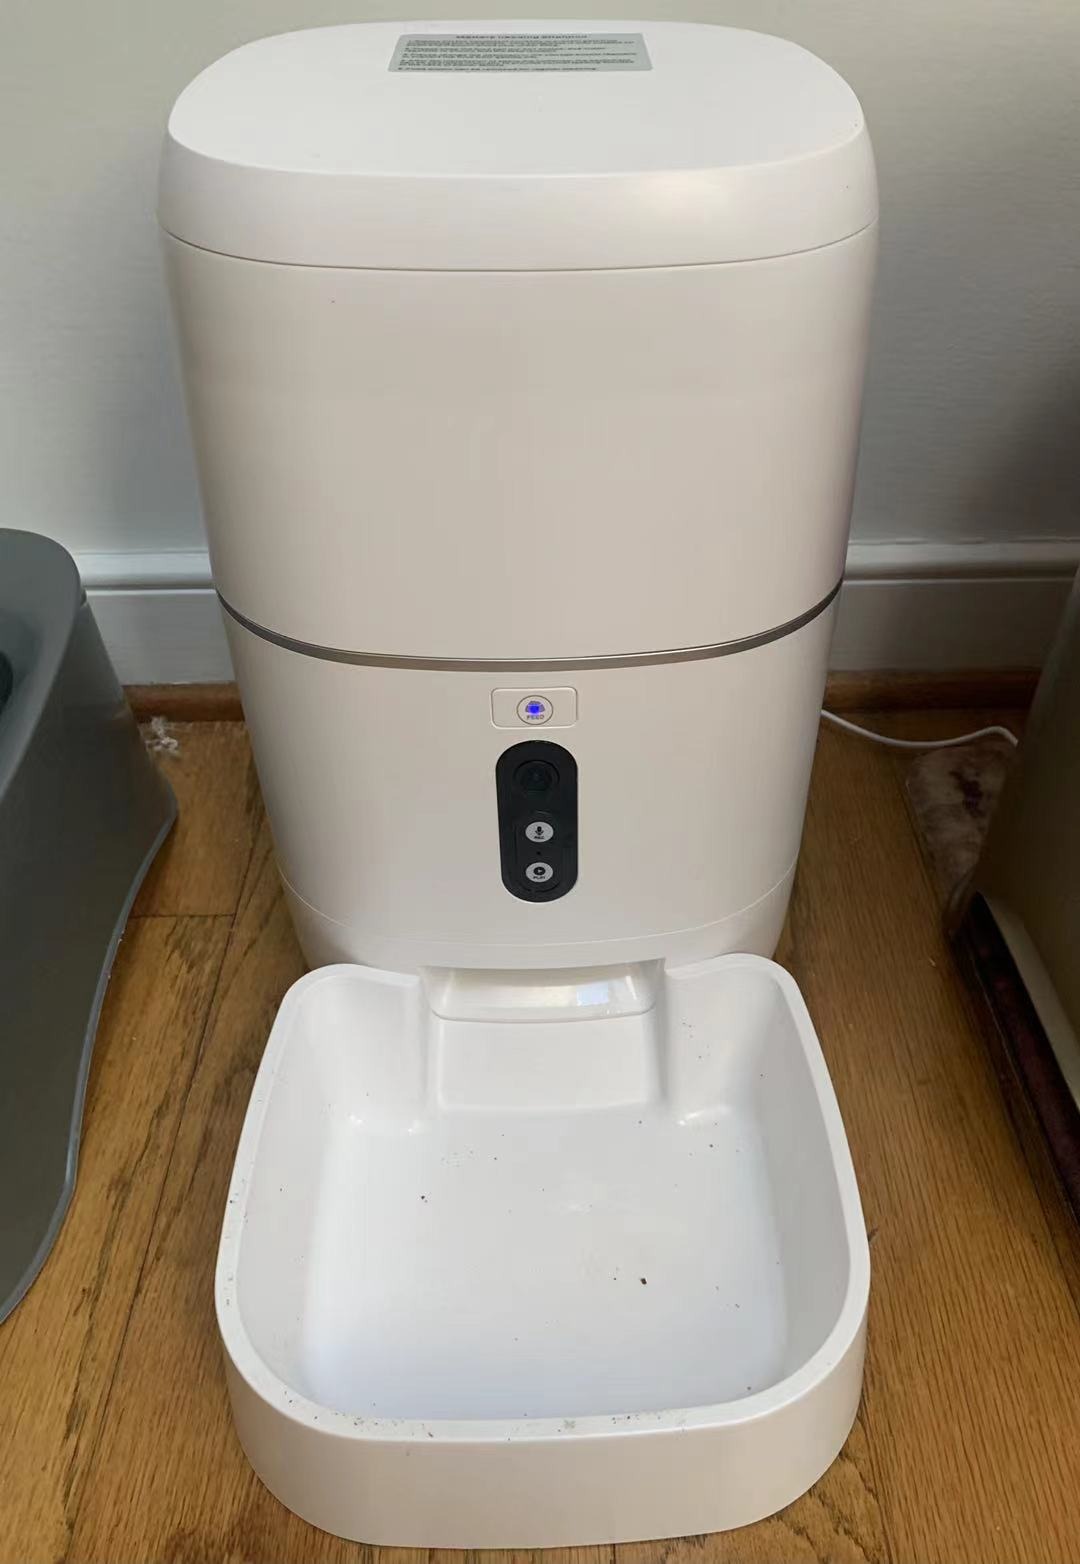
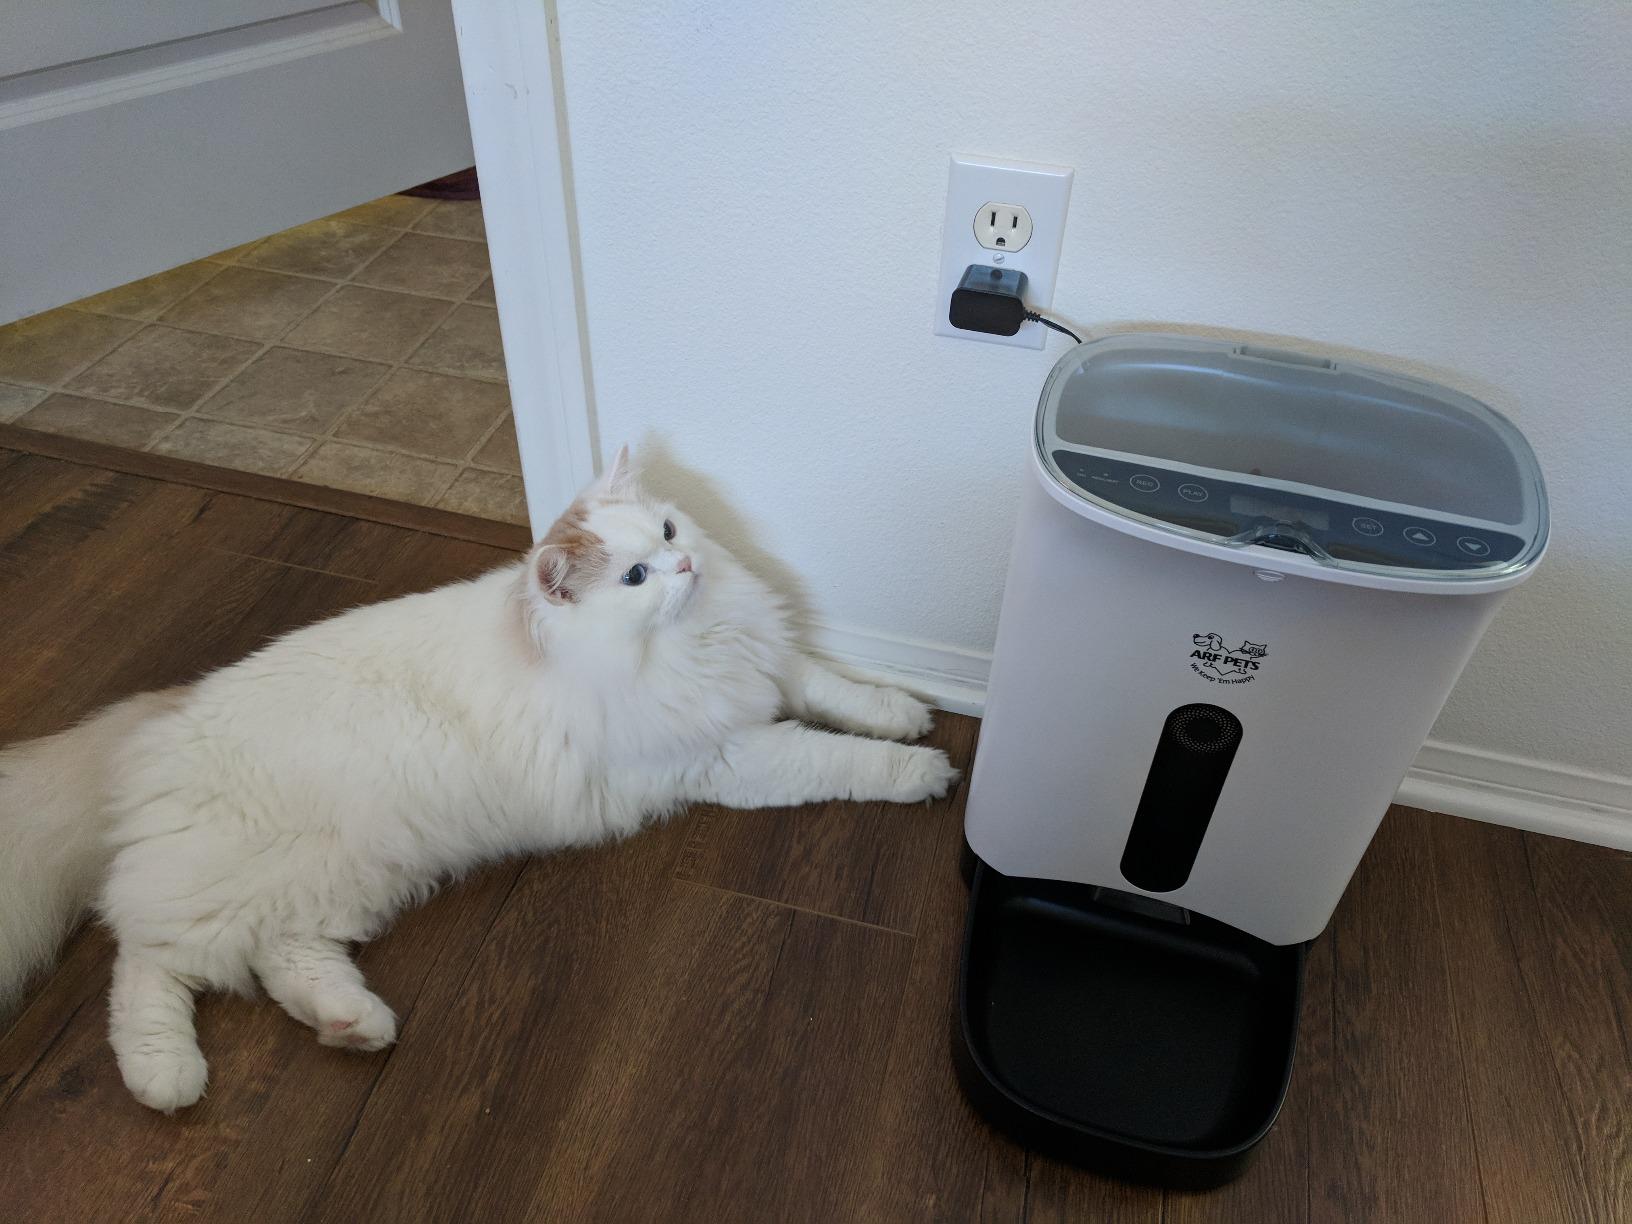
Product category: items_feeder
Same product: no